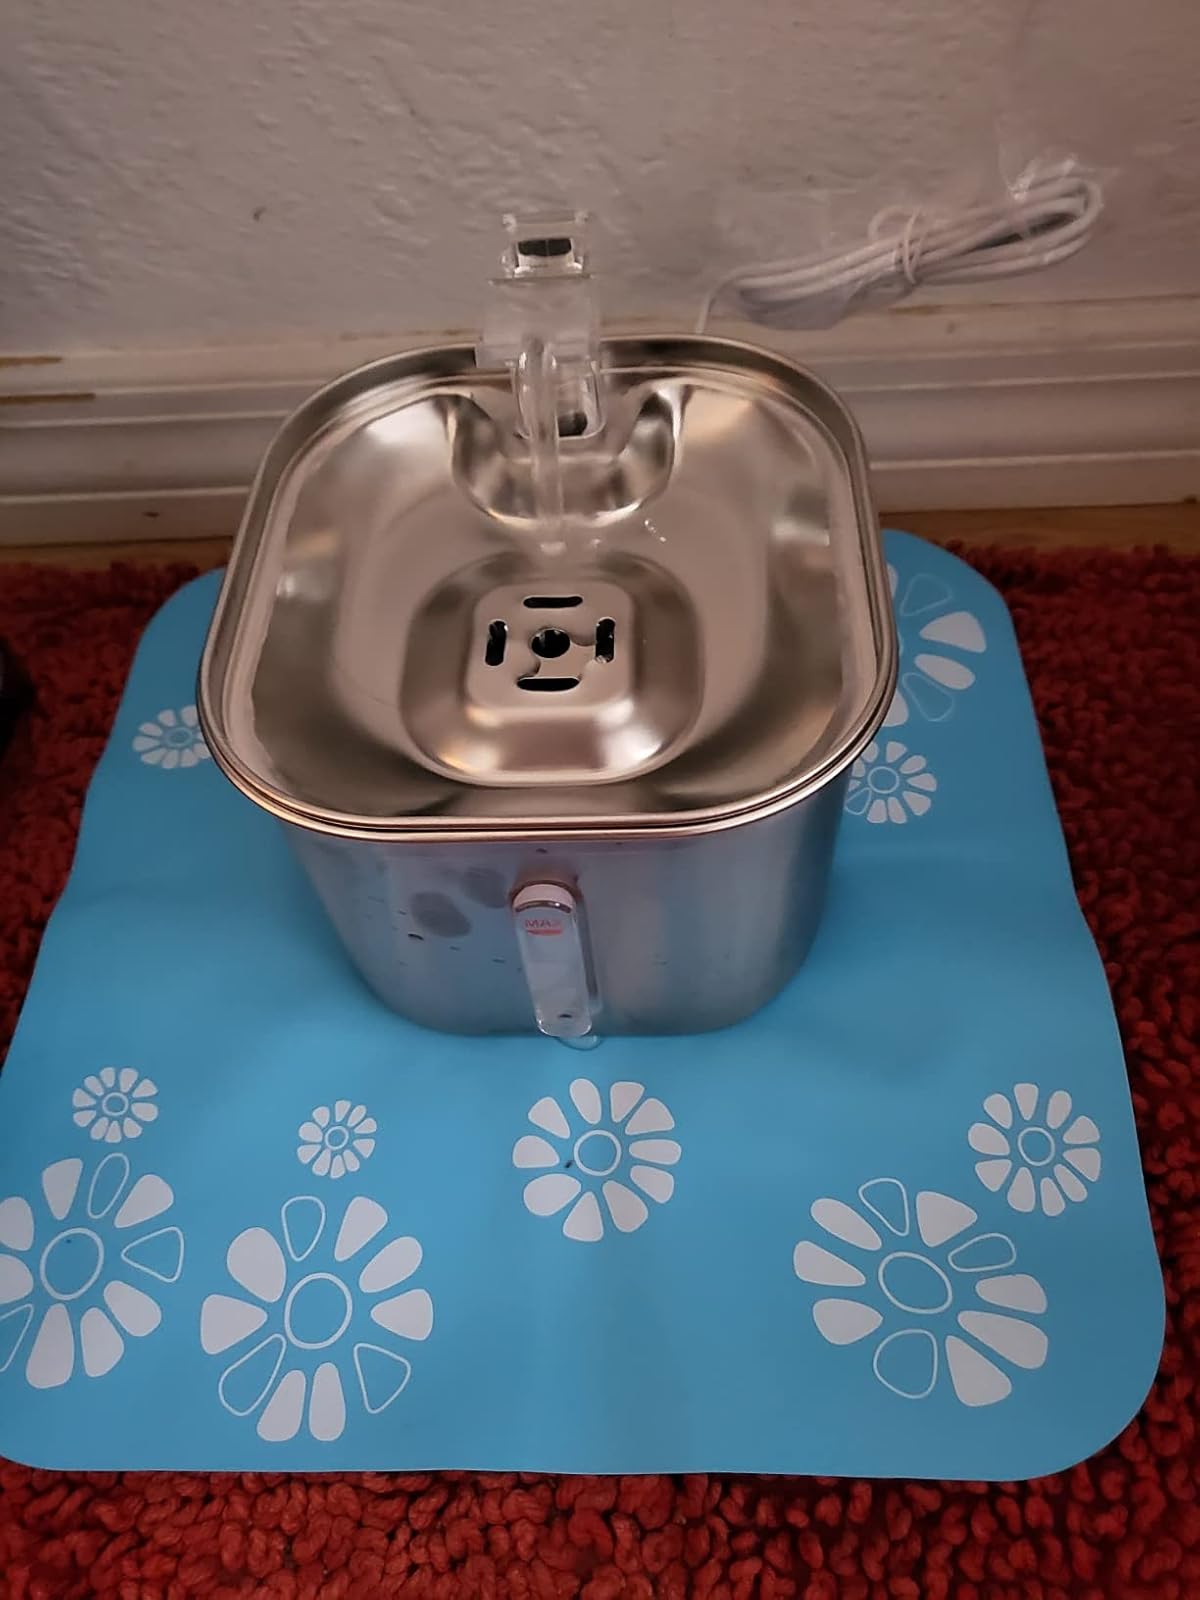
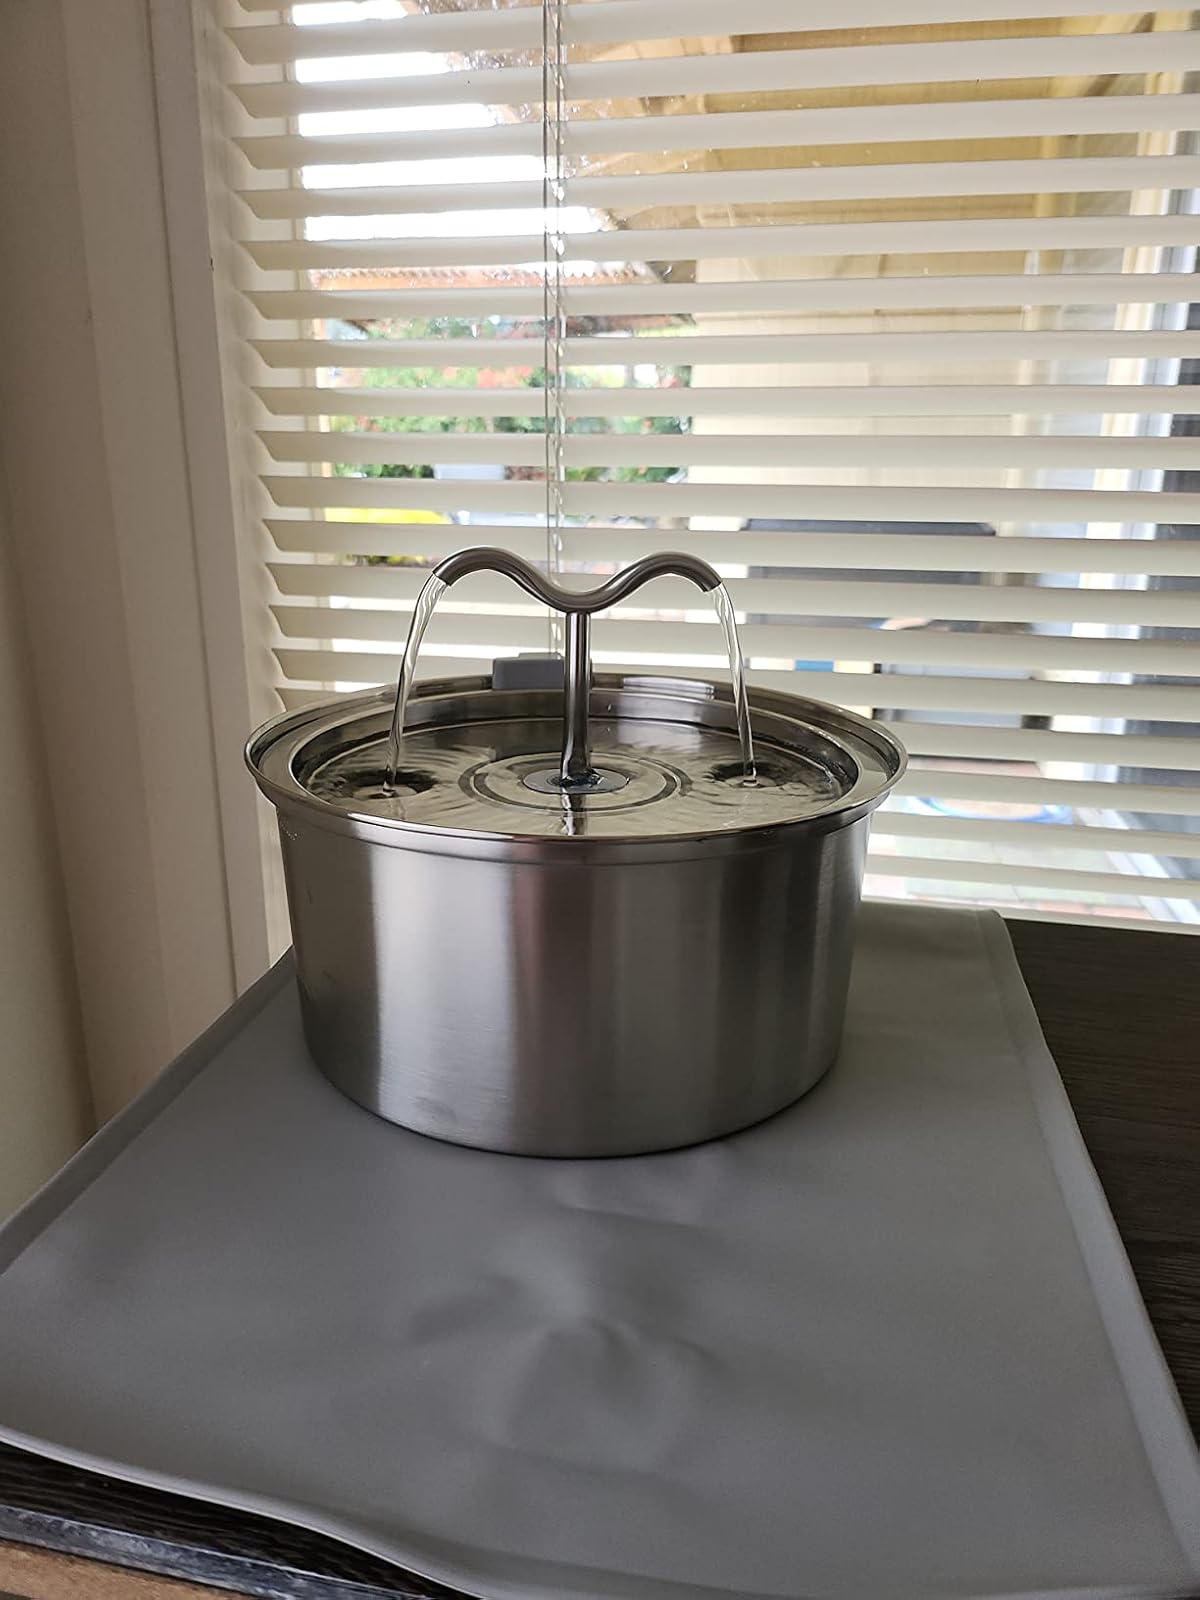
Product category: items_bowl
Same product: no